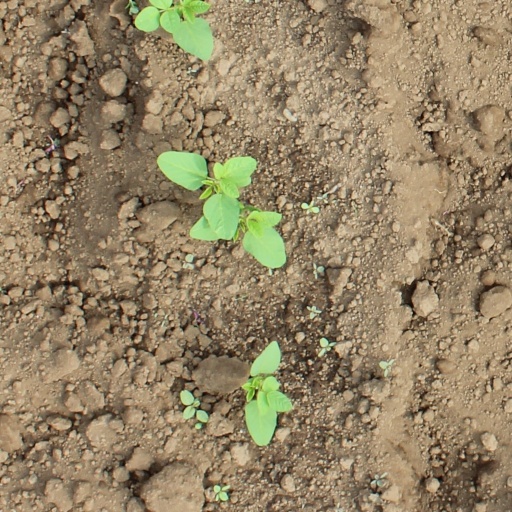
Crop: soybean